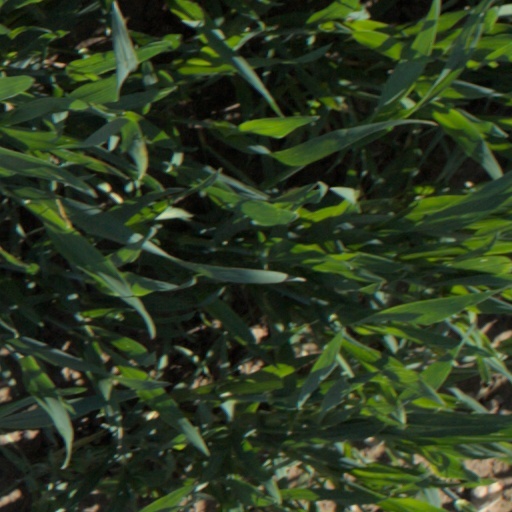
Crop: wheat